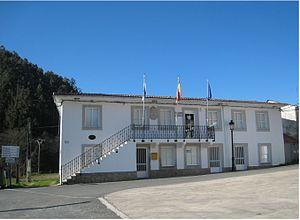
Mairie de Aranga en Galice, Espagne
Aranga est une commune de la province de La Corogne en Galice. Elle fait partie de la comarque de Betanzos. Population recensée en 2006 : 2 230 habitants.